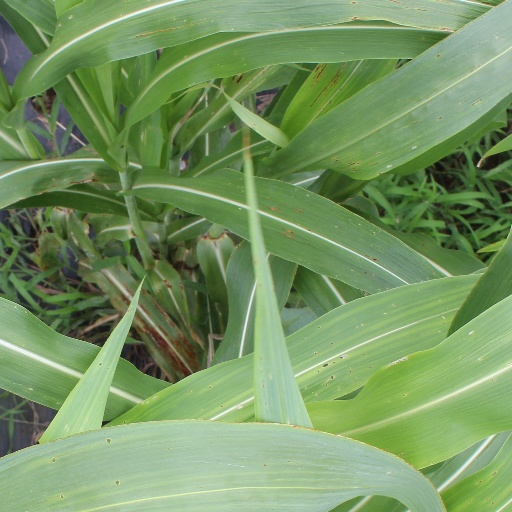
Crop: sorghum